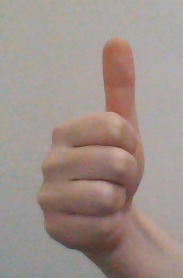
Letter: aleff